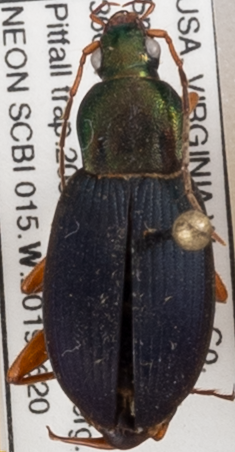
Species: Chlaenius aestivus
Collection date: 2019-06-20
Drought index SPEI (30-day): -0.27
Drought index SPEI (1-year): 2.09
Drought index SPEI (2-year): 2.09